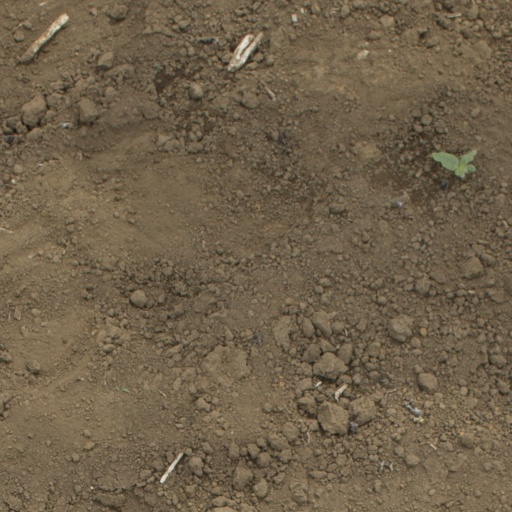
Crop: Jerusalem artichoke